2013 Israeli legislative election

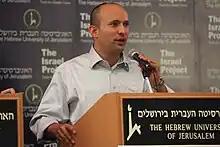
The winner of The Jewish Home party primaries – Naftali Bennett.

During the term of the Israeli 32nd government speculation arose concerning the possibility that Israeli journalist and television personality Lapid would end his career in journalism and begin a career in Israeli politics. Initially, Lapid dismissed these reports and speculations.